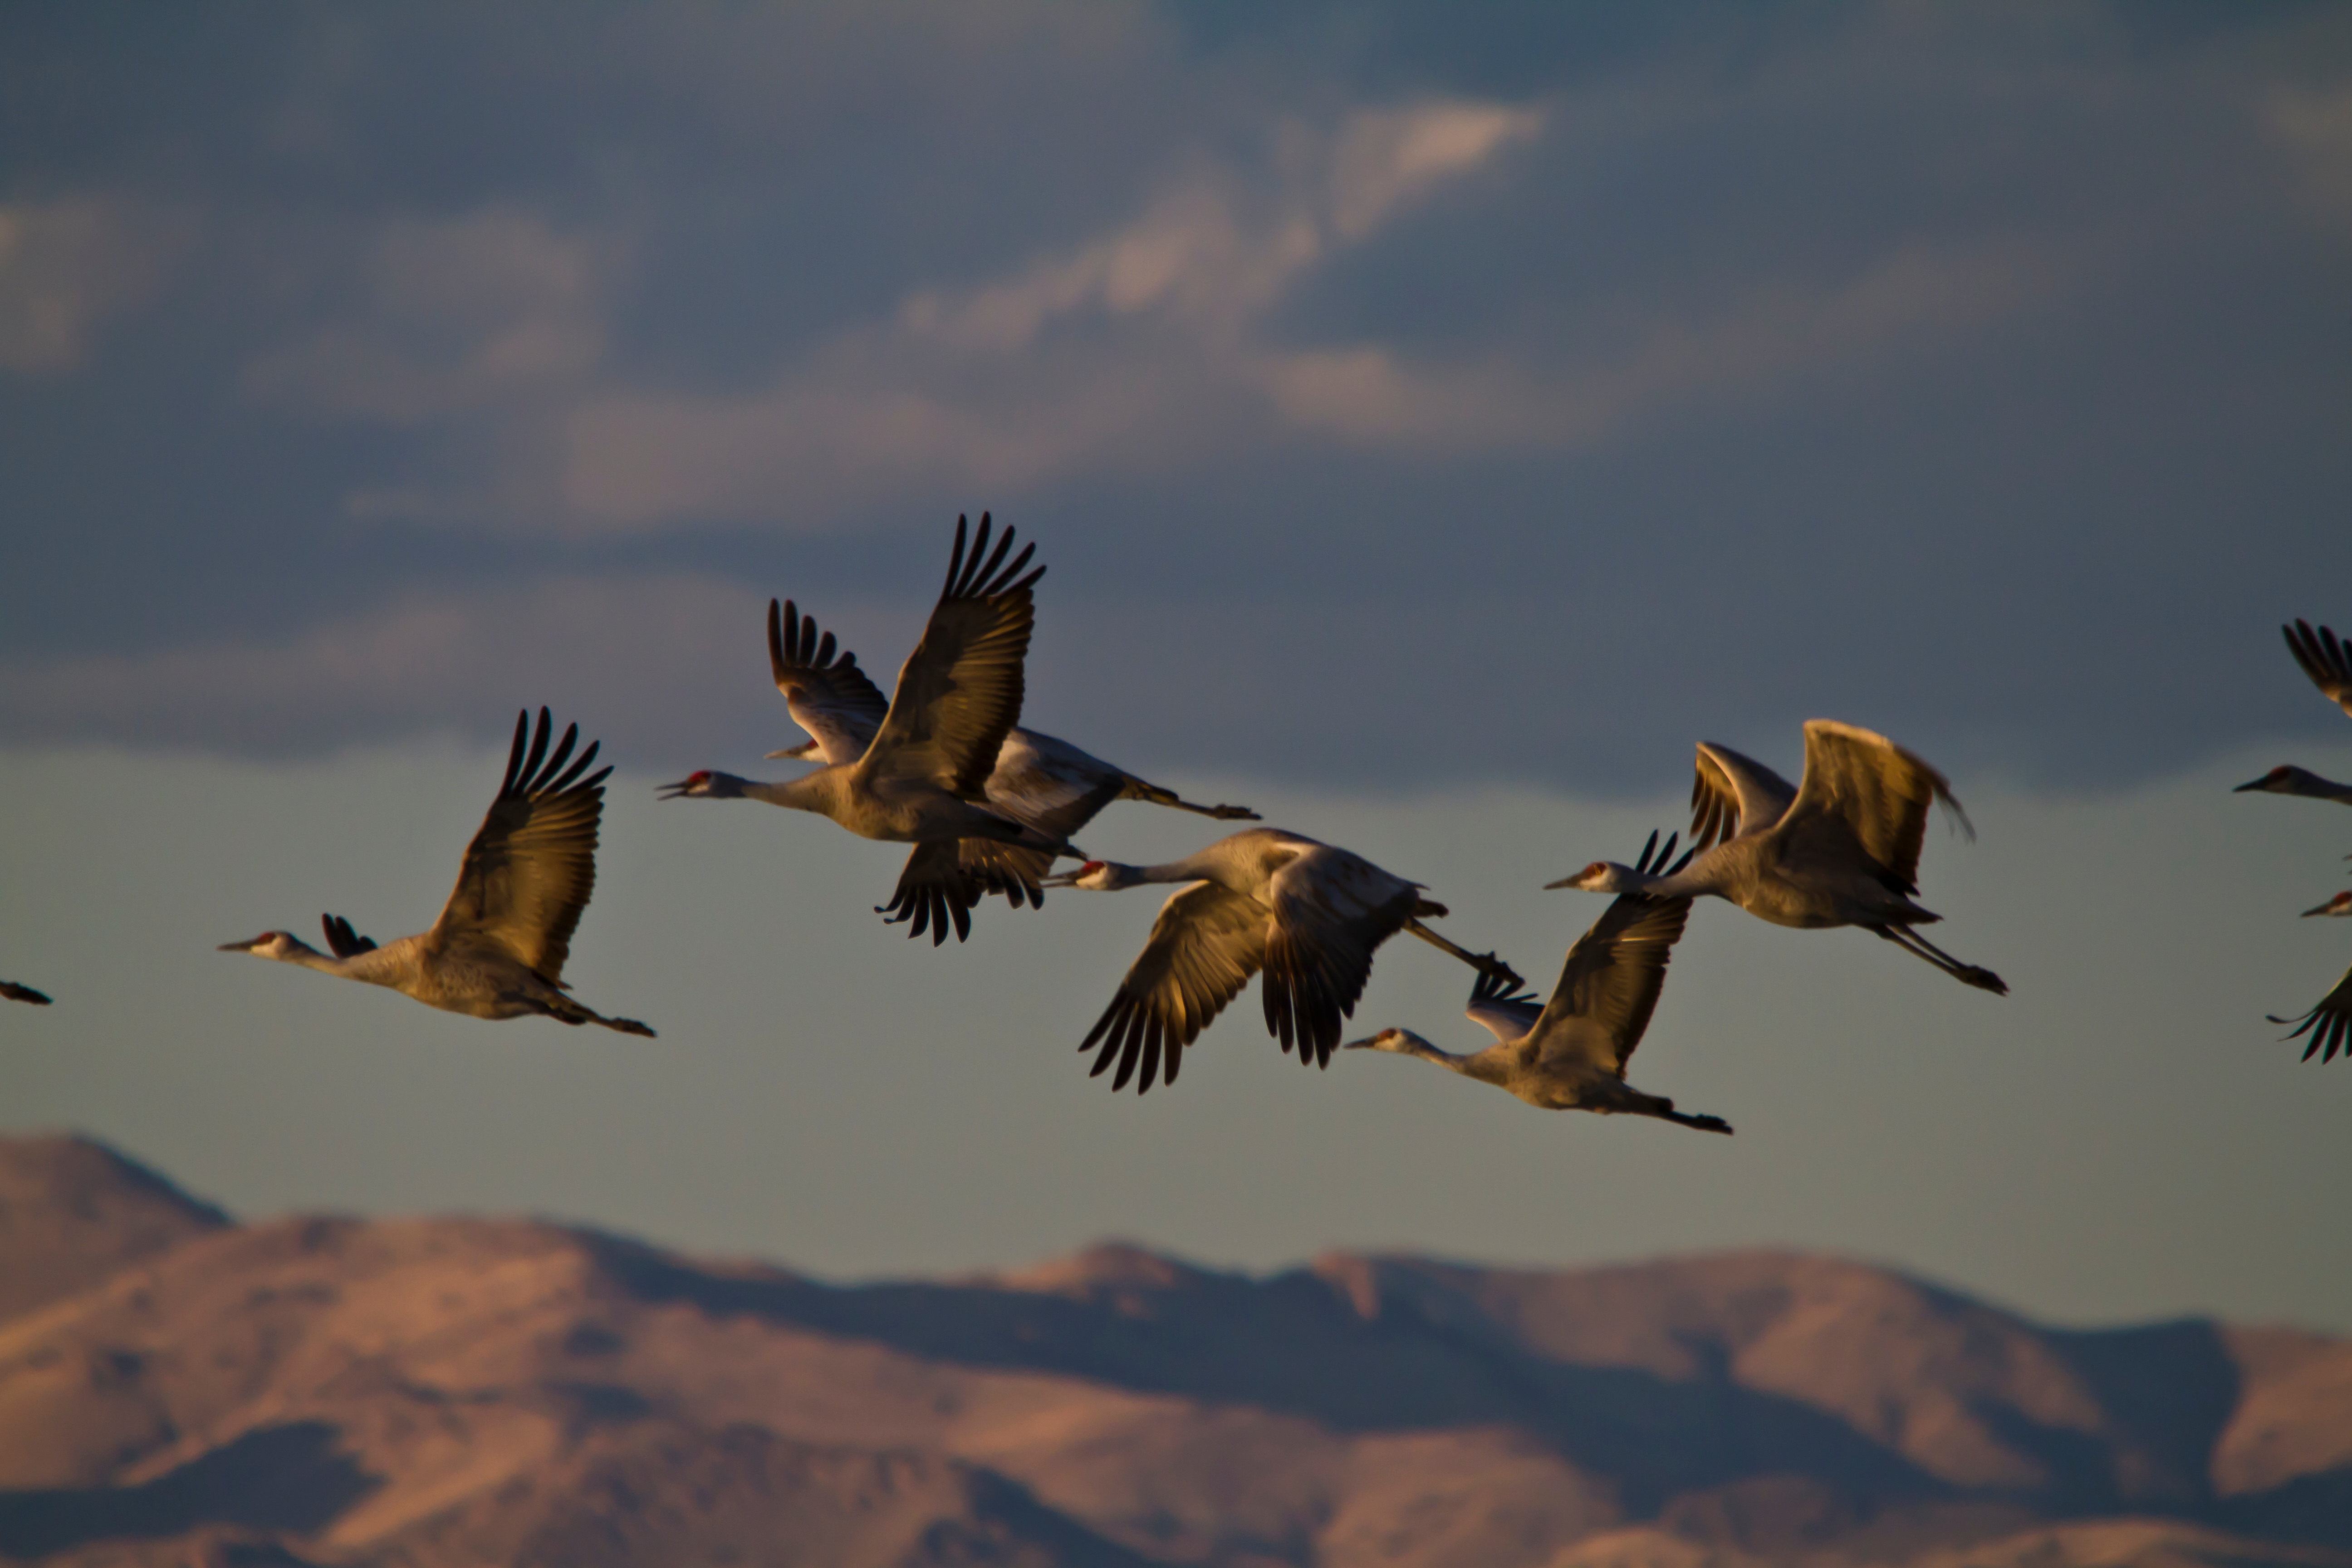
nature, bird, wing, morning, flock, wildlife, flight, fauna, vertebrate, crane, bird migration, perching bird, animal migration, crane like bird